Summit Fire (2013)

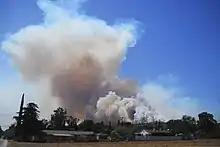
The Summit fire being blown by strong Santa Ana winds on Wednesday, May 1.

The Summit Fire was a wildfire that started in the Mias Canyon area north of Banning in Riverside County, California, on May 1, 2013. By the time the fire was contained on May 4, had burned and 1 residence had been destroyed.